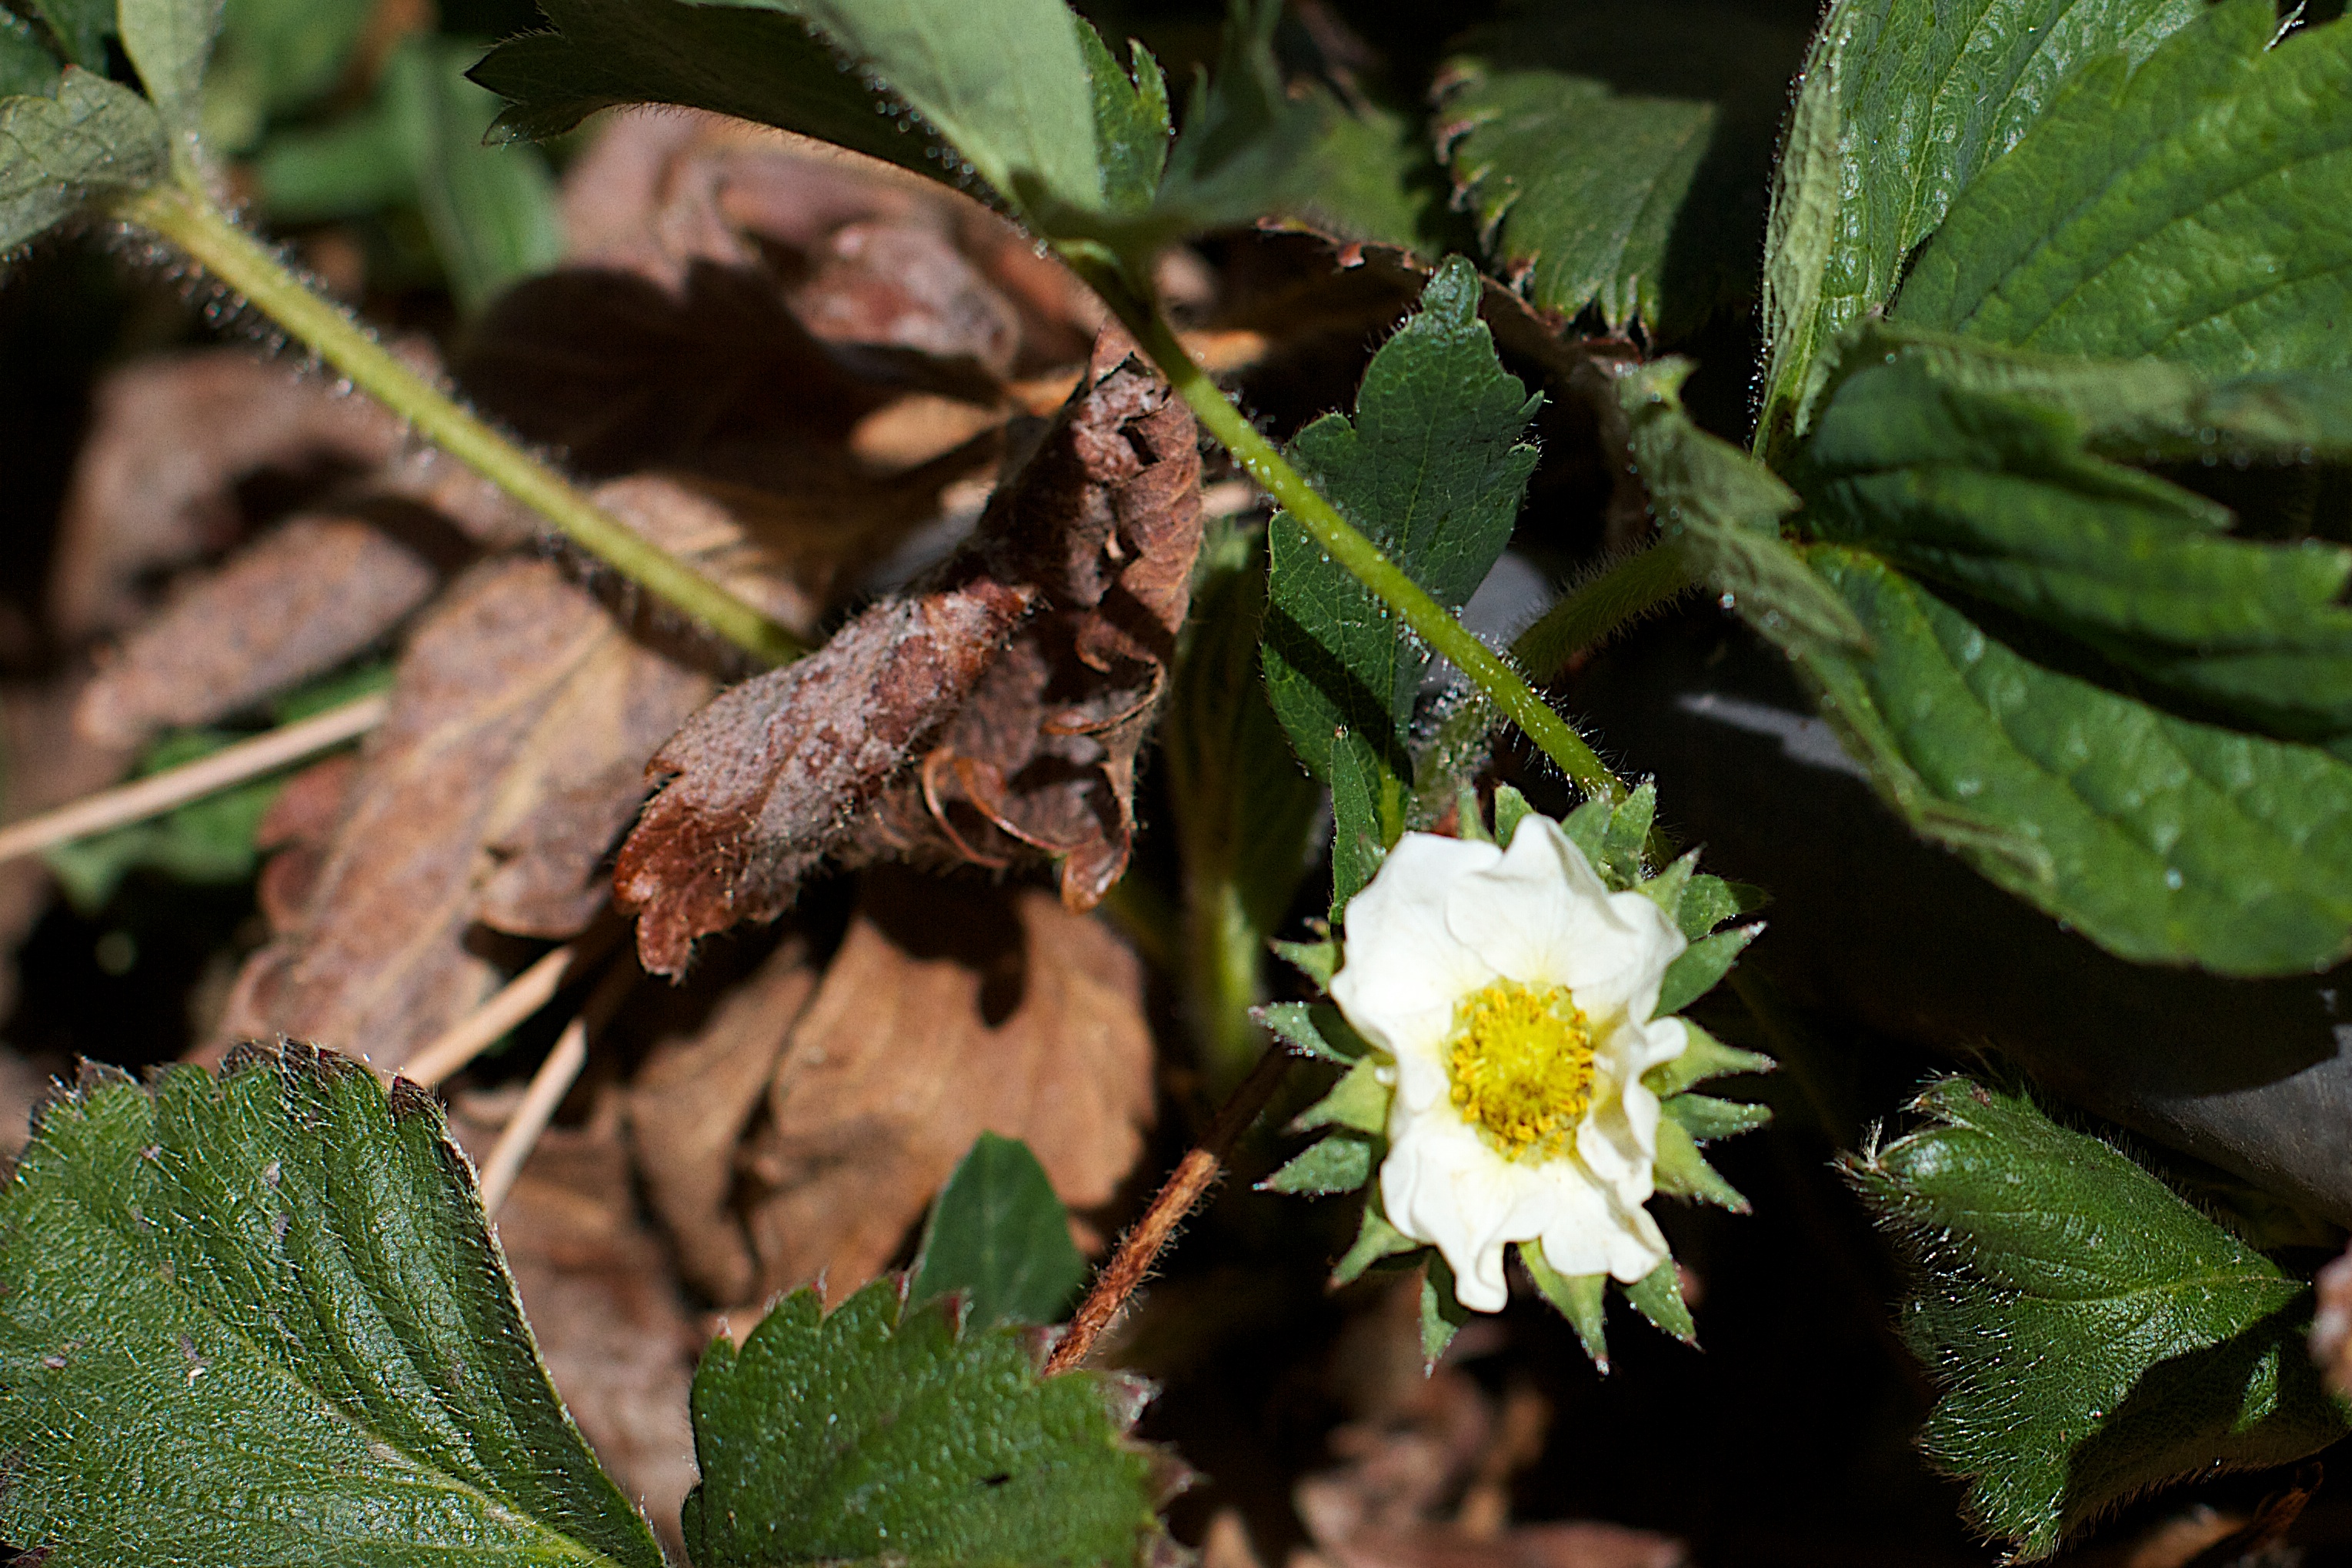
nature, plant, leaf, flower, green, produce, insect, botany, flora, fauna, wildflower, close up, shrub, macro photography, flowering plant, land plant